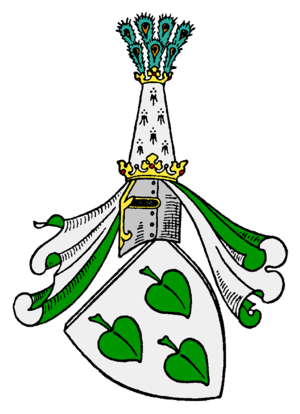
La famille von Bodman est une famille de la noblesse souabe, appartenant à l'Uradel, et implantée en Allemagne, en Suisse et en France. Ses racines remontent à la seigneurie de Bodman et au château fort Bodman, près du lac de Constance. Certains seigneurs Bodman se mettent au service du Saint-Empire romain germanique. Les héritiers des Comtes von und zu Bodman existent toujours aujourd'hui et gèrent l'entreprise familiale.